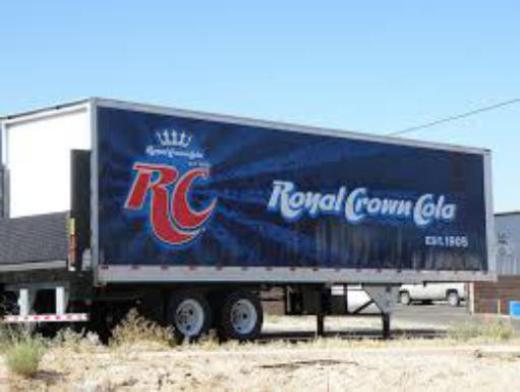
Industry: Food